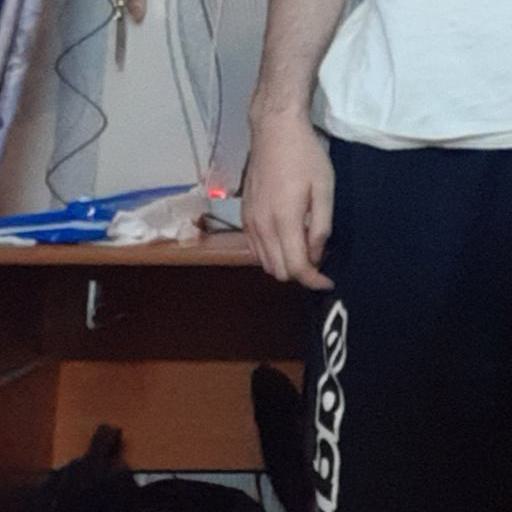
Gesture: no_gesture